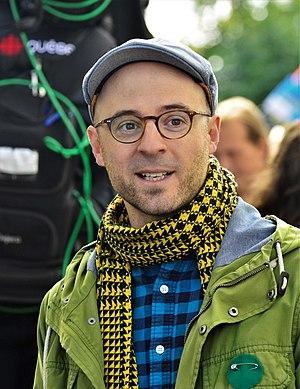
Le député de Québec solidaire à l'Assemblée nationale du Québec Sol Zanetti lors d'une entrevue donnée lors de la marche pour le climat de Québec, le 27 septembre 2019.
Sol Zanetti, né le 11 août 1982 à Québec, est un enseignant au collégial en philosophie et un homme politique québécois.